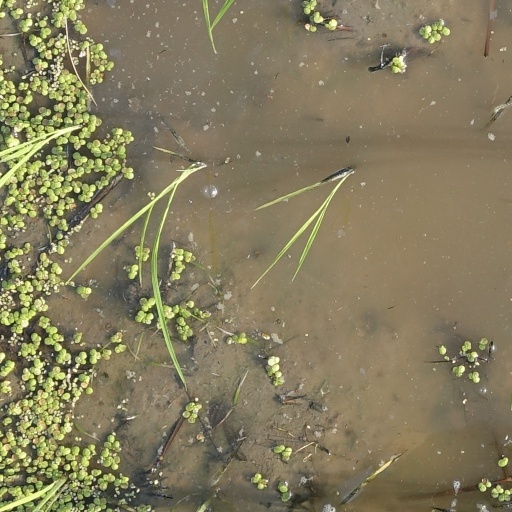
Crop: rice